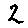
Label: 2